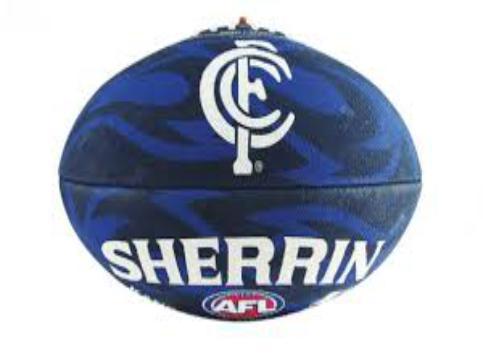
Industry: Sports